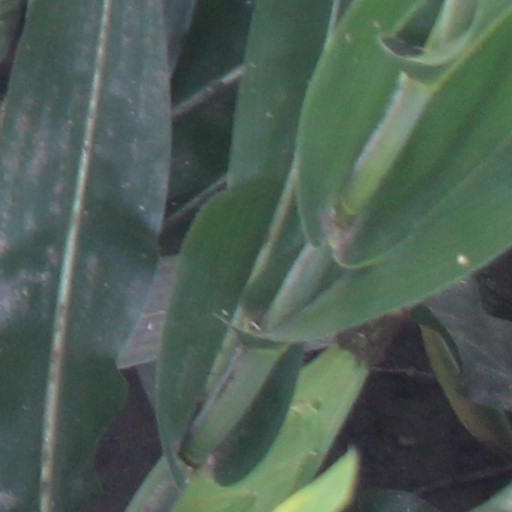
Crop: maize; corn